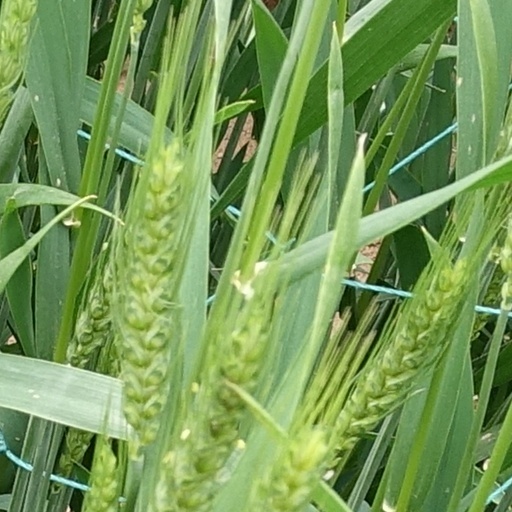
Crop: wheat